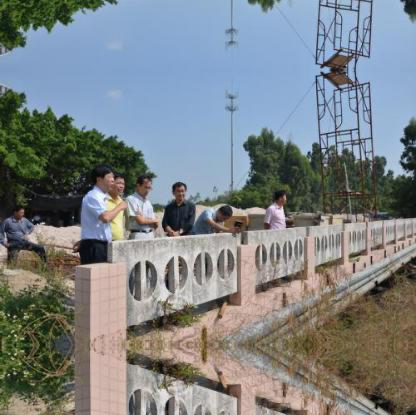
Objects in the image:
label: head
label: head
label: head
label: head
label: head
label: head
label: head
label: head
label: head